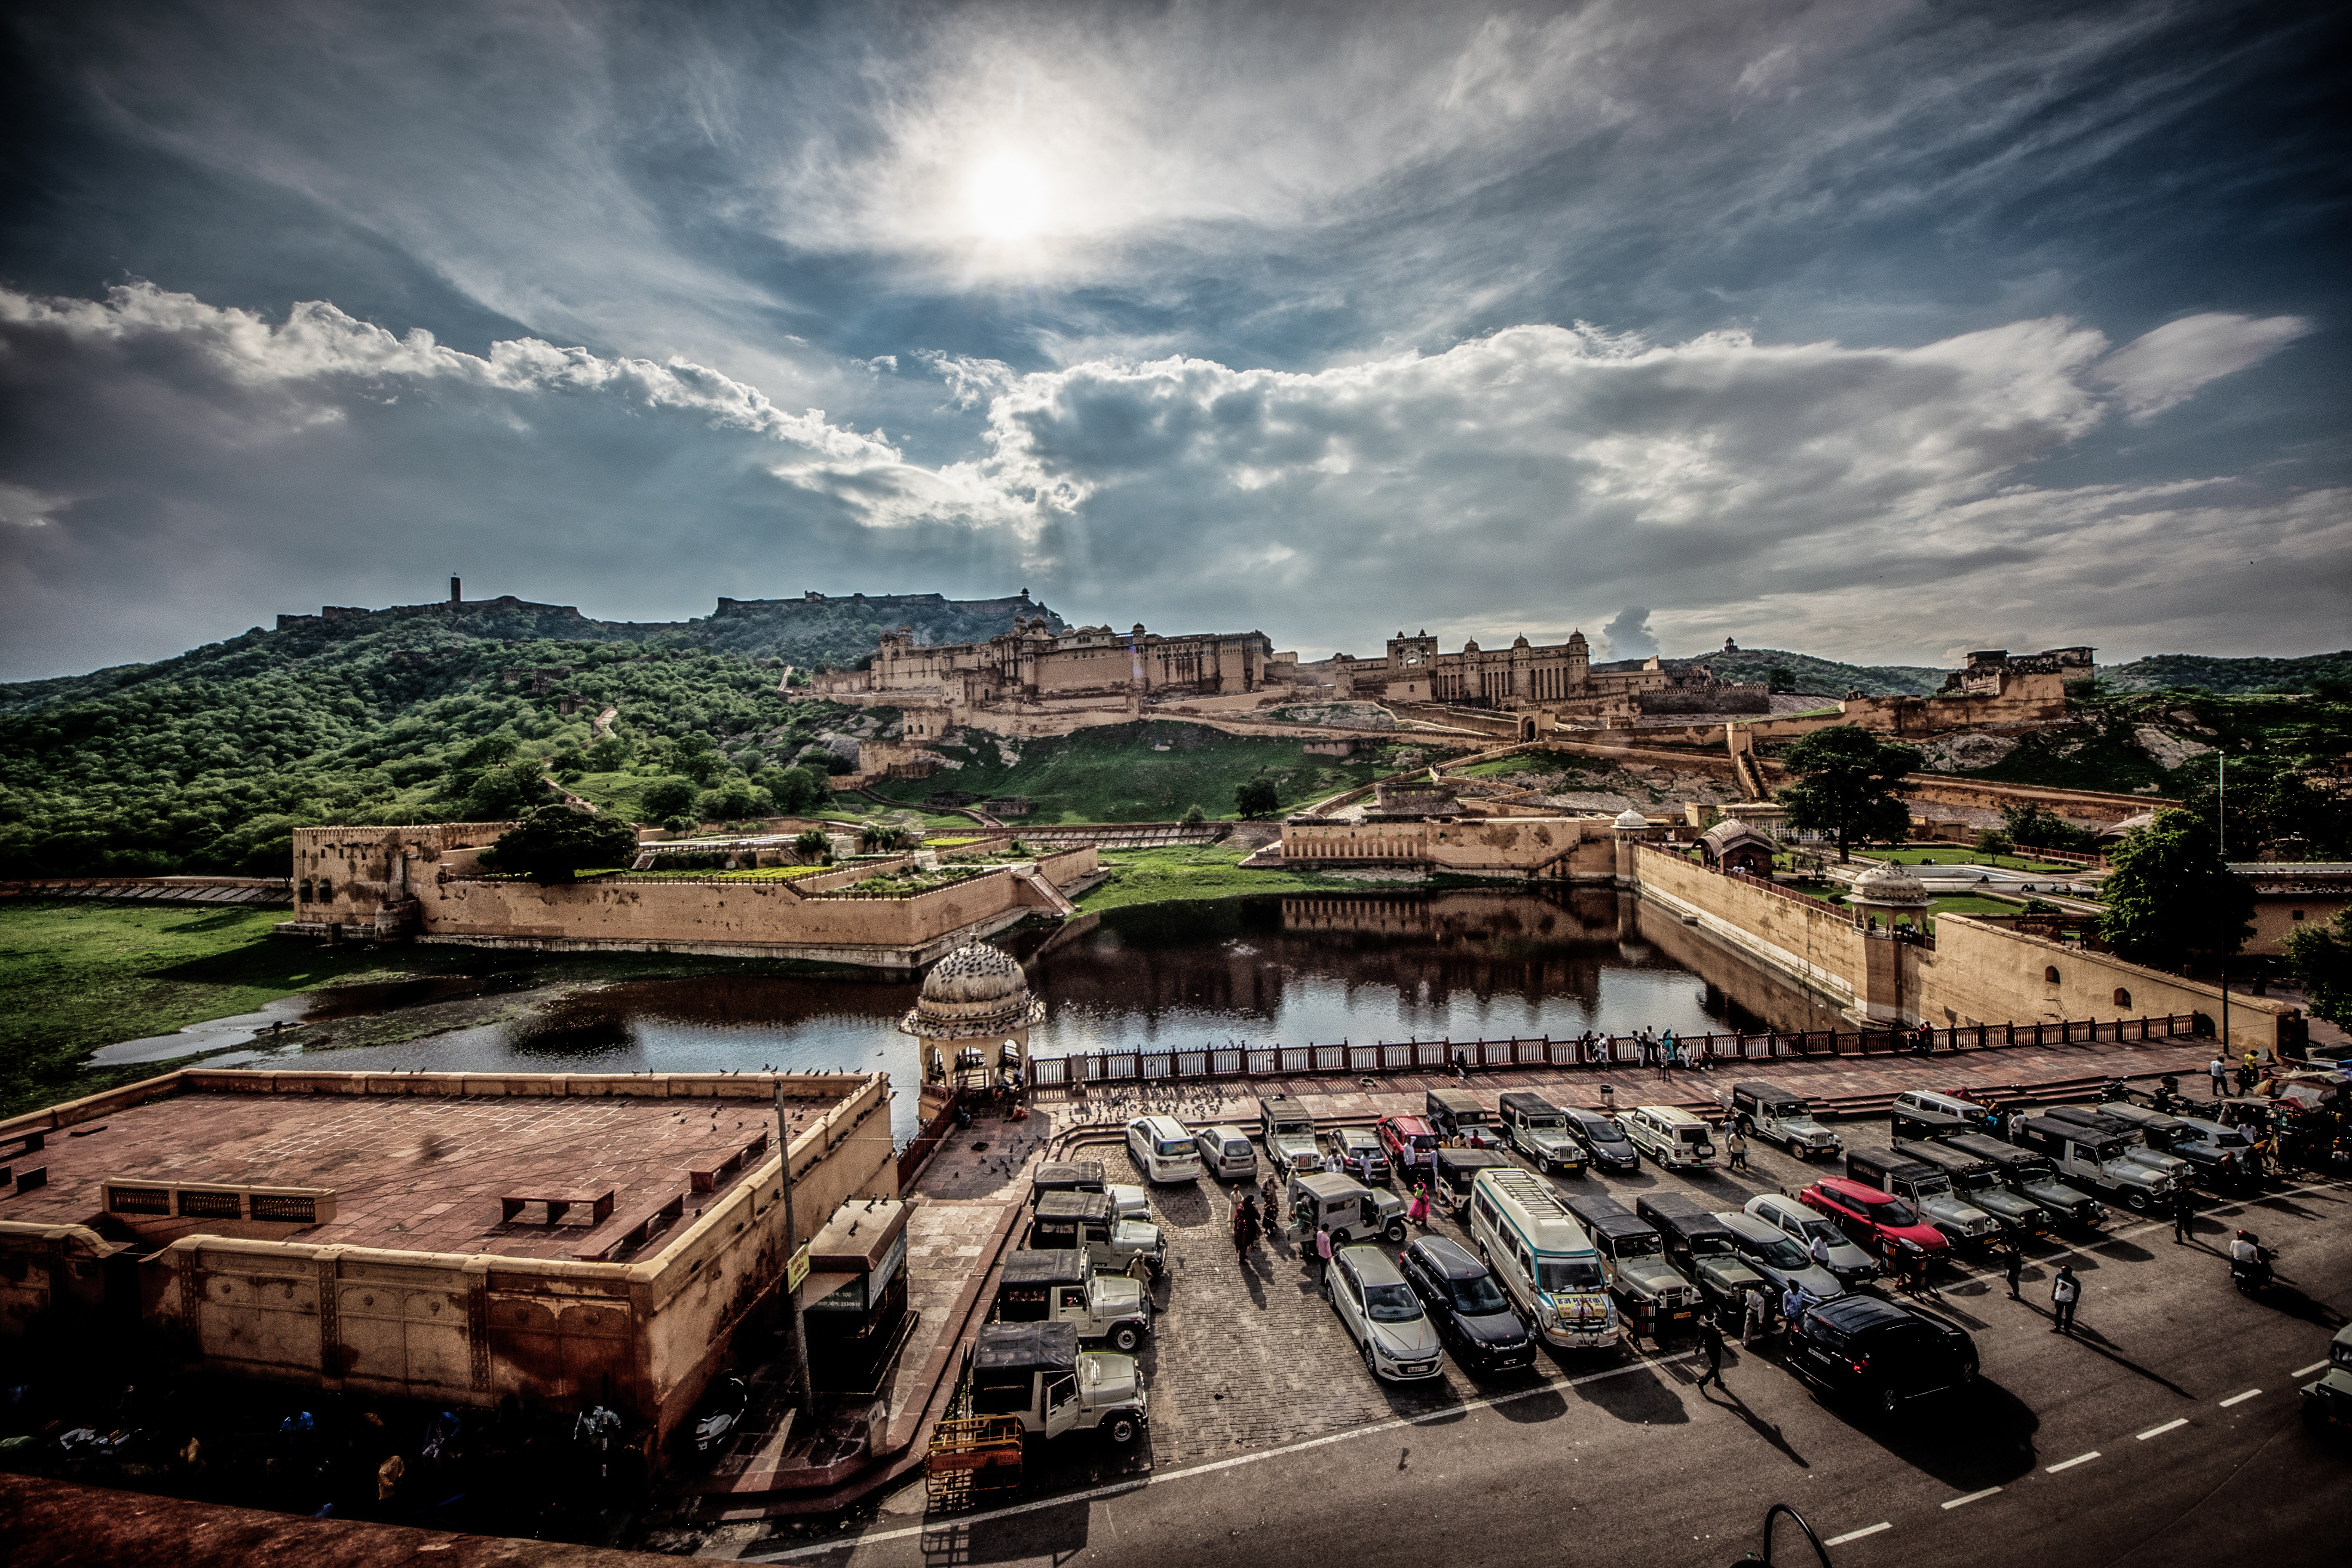
jaipur, amber, amber fort, amber palace, amer, amer fort, amer palace, ancient, architecture, asia, attraction, building, castle, desert, destination, exotic, famous, fort, fortification, fortress, heritage, hill, hilltop, hinduism, historic, historical, holiday, india, indian, king, landmark, landscape, mountain, mughal, old, outdoors, palace, pink, rajasthan, rajasthani, sightseeing, tourism, tourist, tourist attraction, tourist destination, traditional, travel, travel destination, vacation, wall, sky, cloud, human settlement, daytime, town, city, urban area, atmosphere, ancient history, photography, world, meteorological phenomenon, horizon, history, stock photography, village, cityscape, historic site, house, square, metal